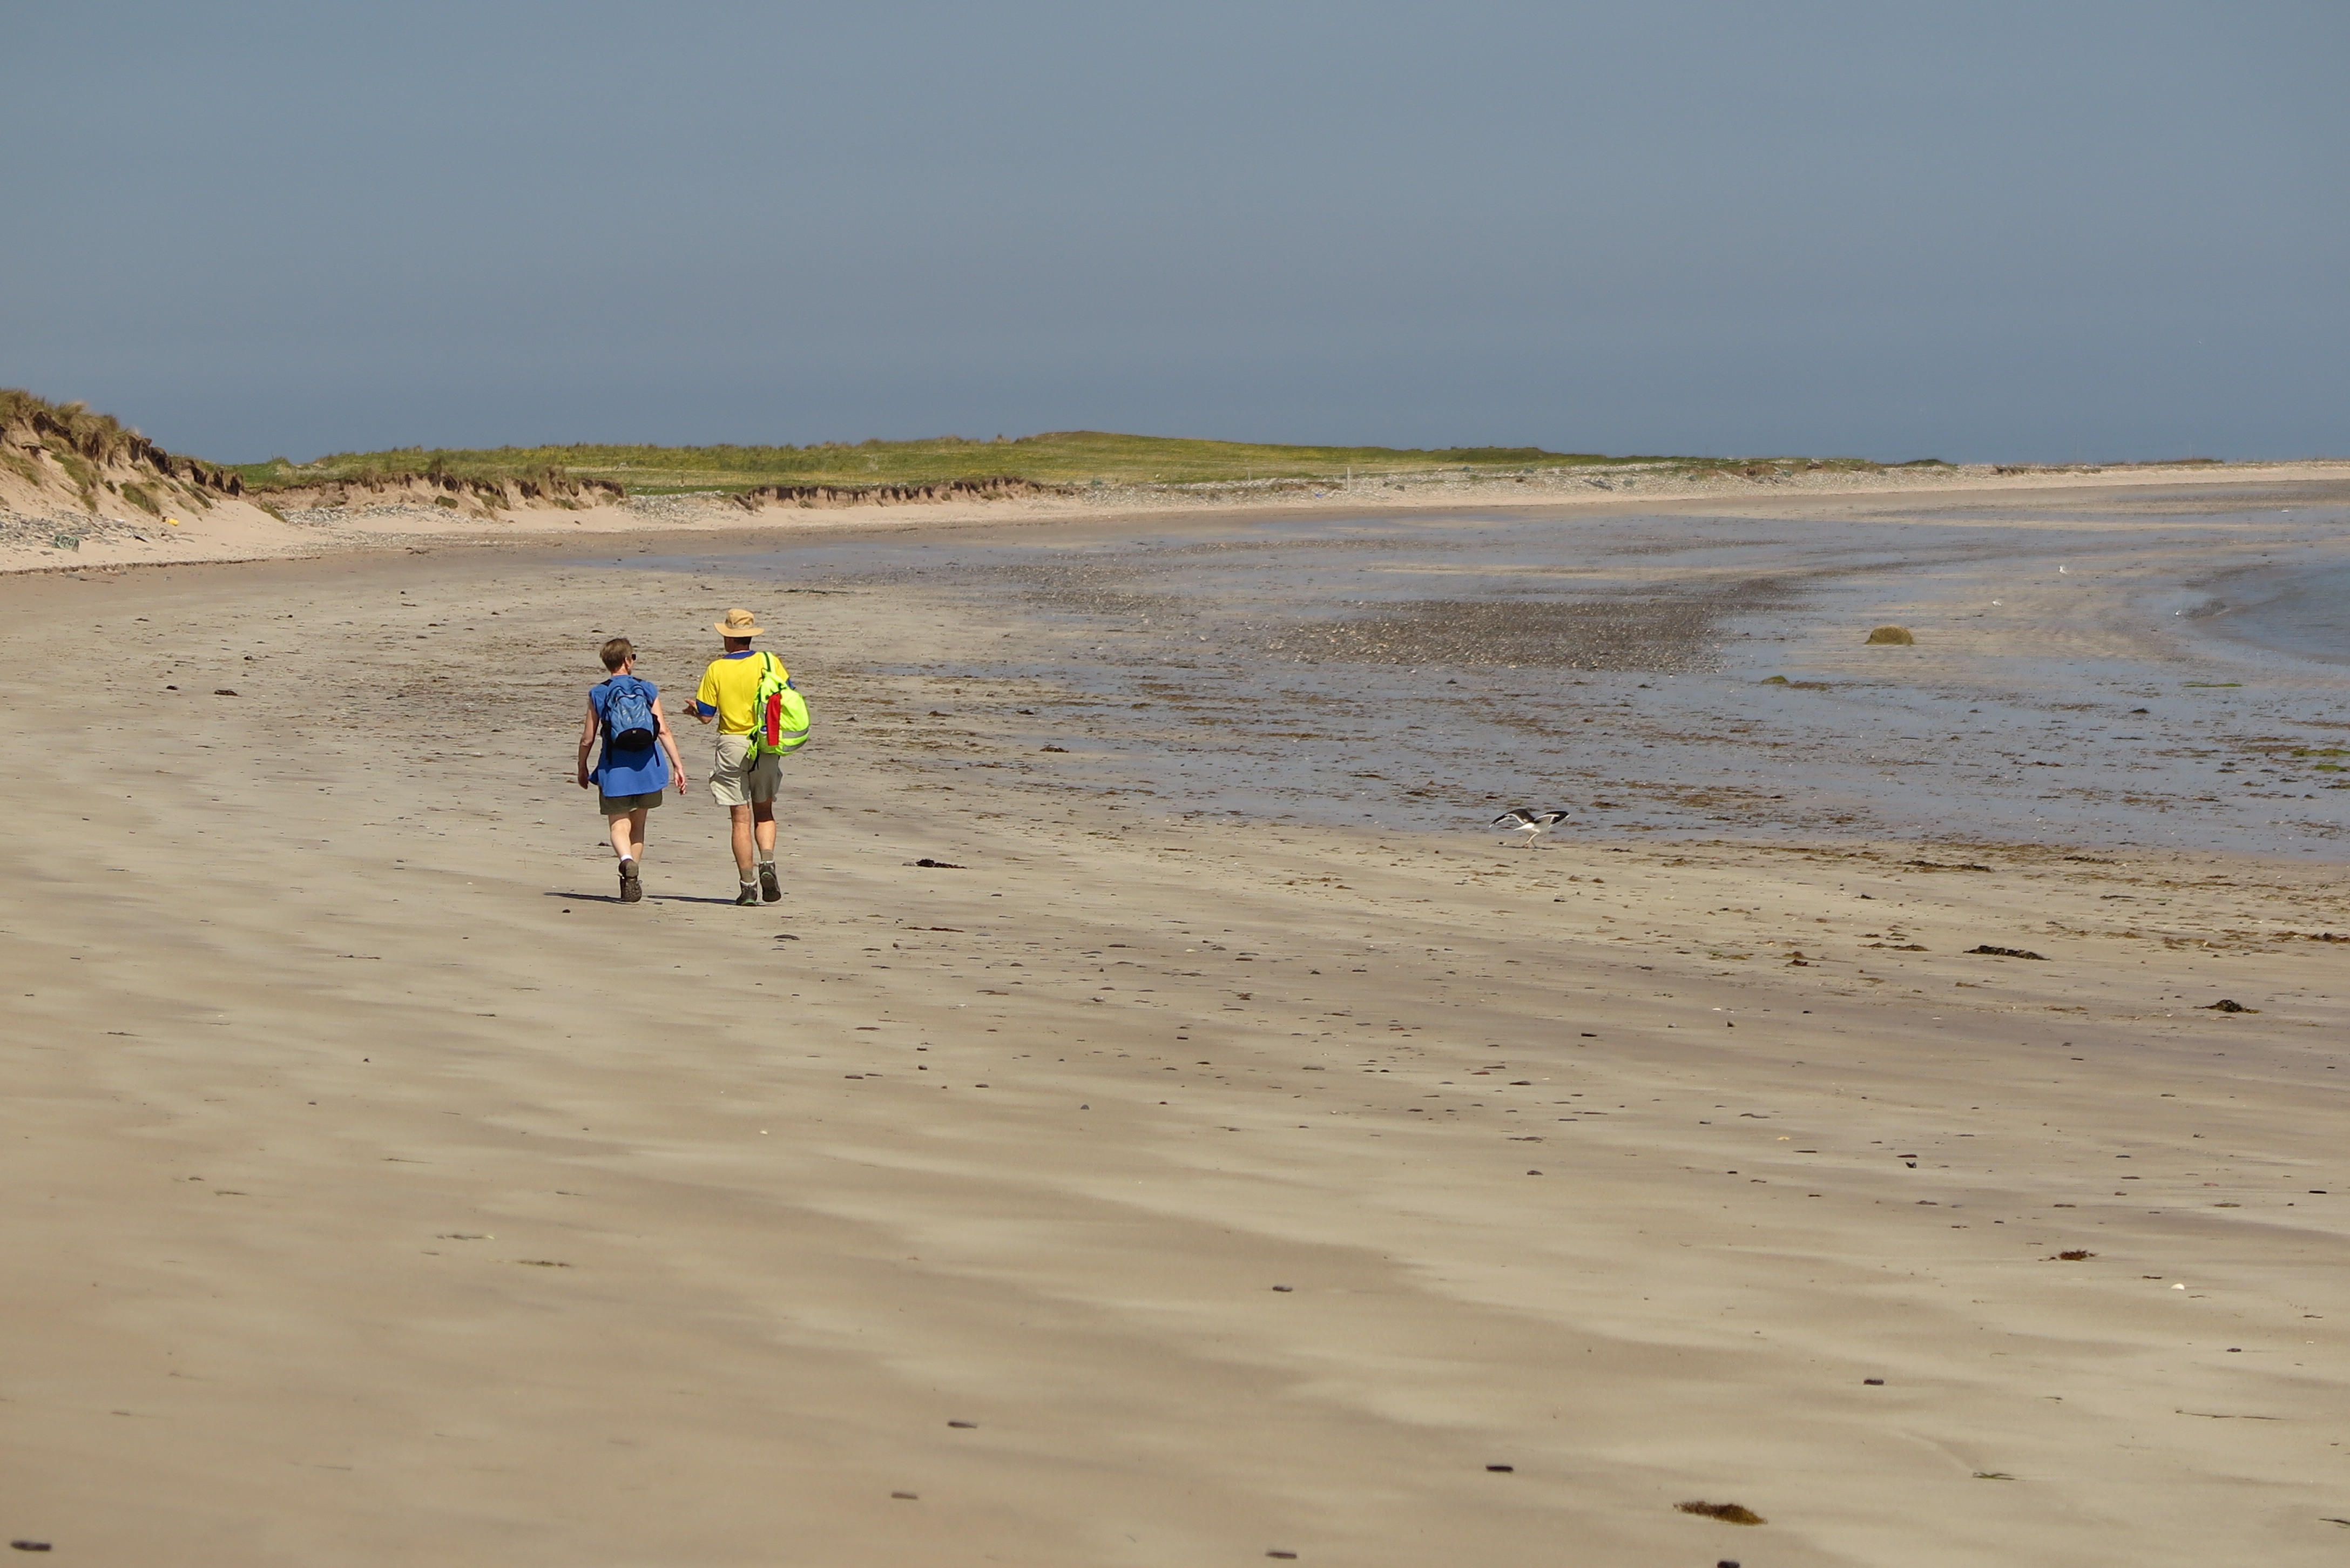
beach, sea, coast, water, nature, sand, ocean, hiking, dune, shore, wave, view, coastal, walk, material, body of water, landscapes, ireland, habitat, views, himmel, cape, mudflat, natural environment, aeolian landform